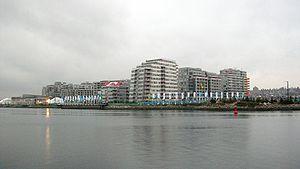
Le Village olympique et paralympique de Vancouver. Cette photographie a été prise deux jours avant la cérémonie d'ouverture des Jeux olympiques d'hiver de 2010.